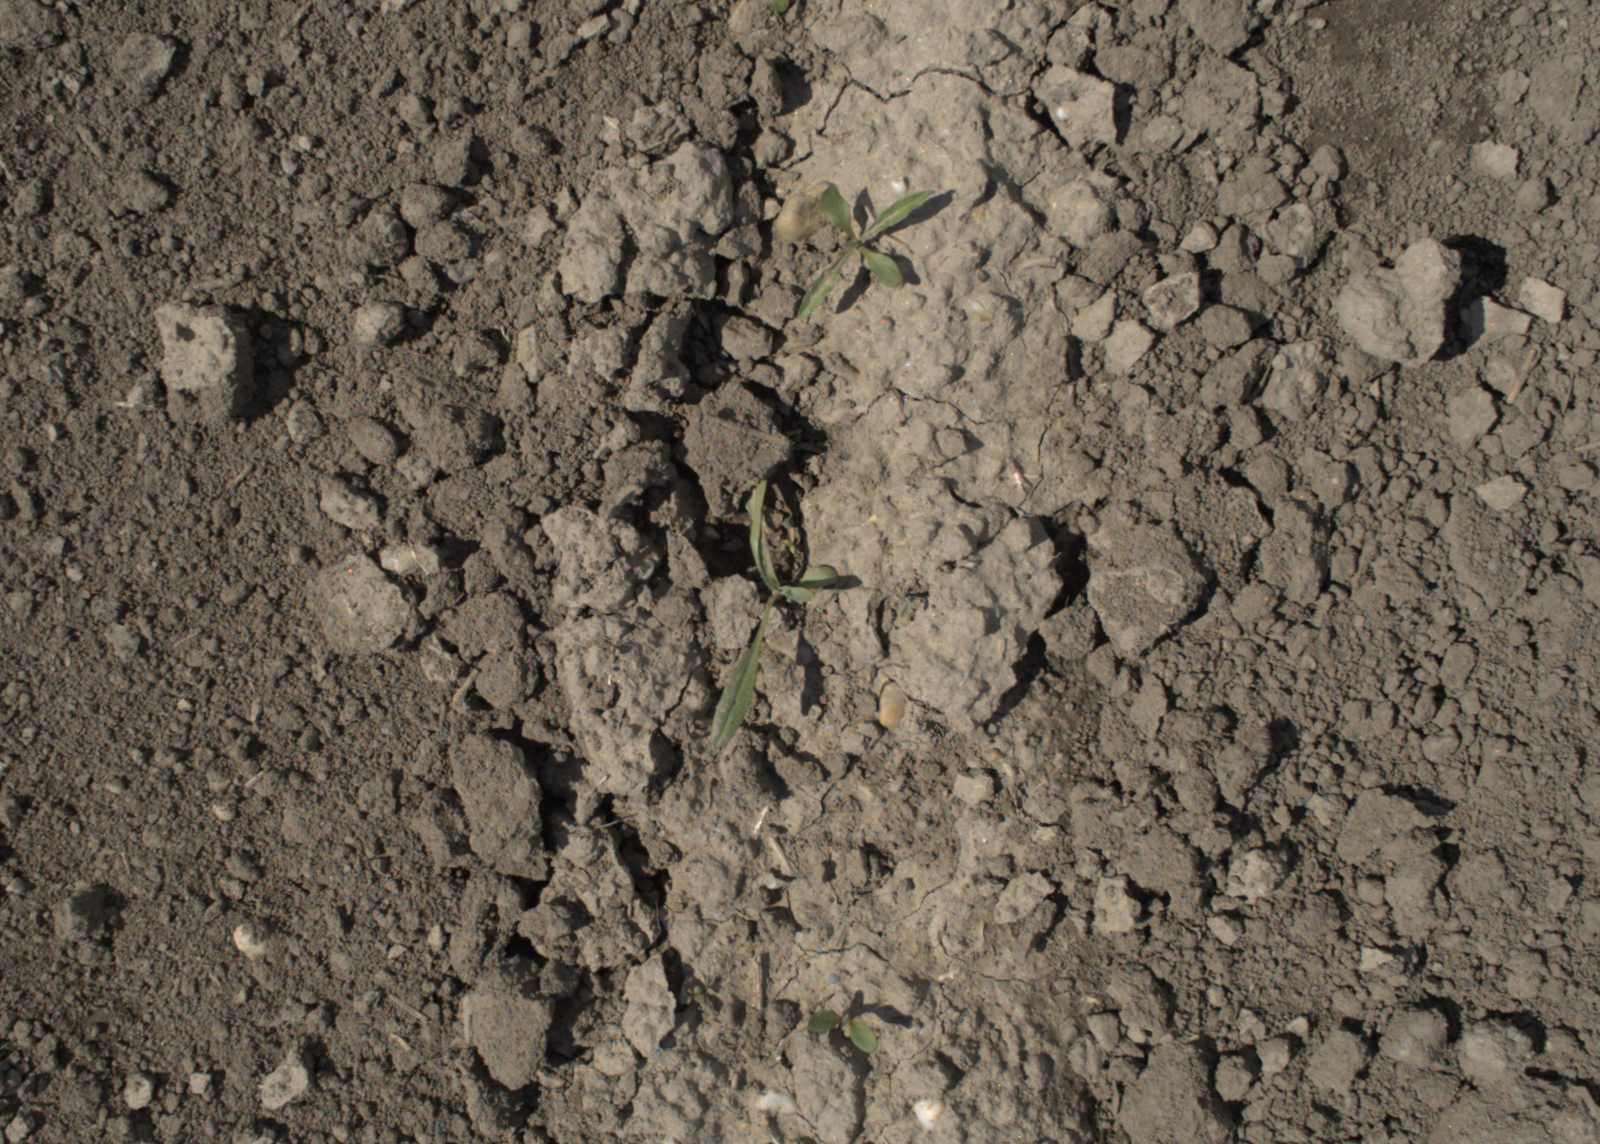
Capture date: 28.05.2021 10:29:18
Weather: mixed
Wind: medium
Seeding date: 27.04.2021
Plant canopy height (mm): 1018